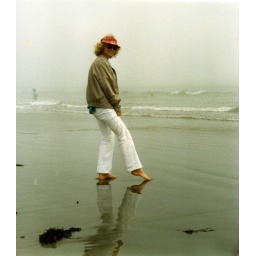
Jann at the beach in Ogunquit, Maine. The water was very cold. There are a couple of people swimming.